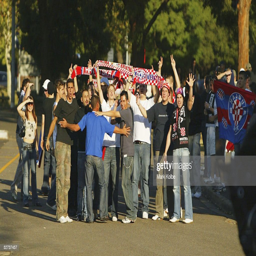
supporters make a point to police after the match .